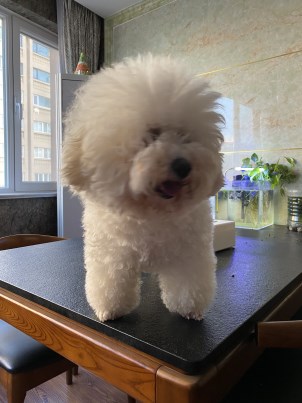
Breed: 3083-n000117-Bichon_Frise